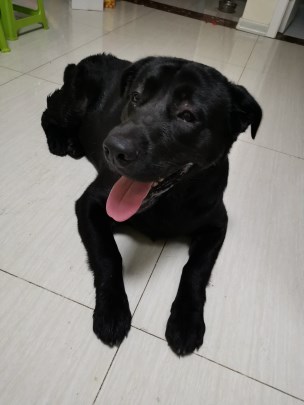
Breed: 3580-n000122-Labrador_retriever